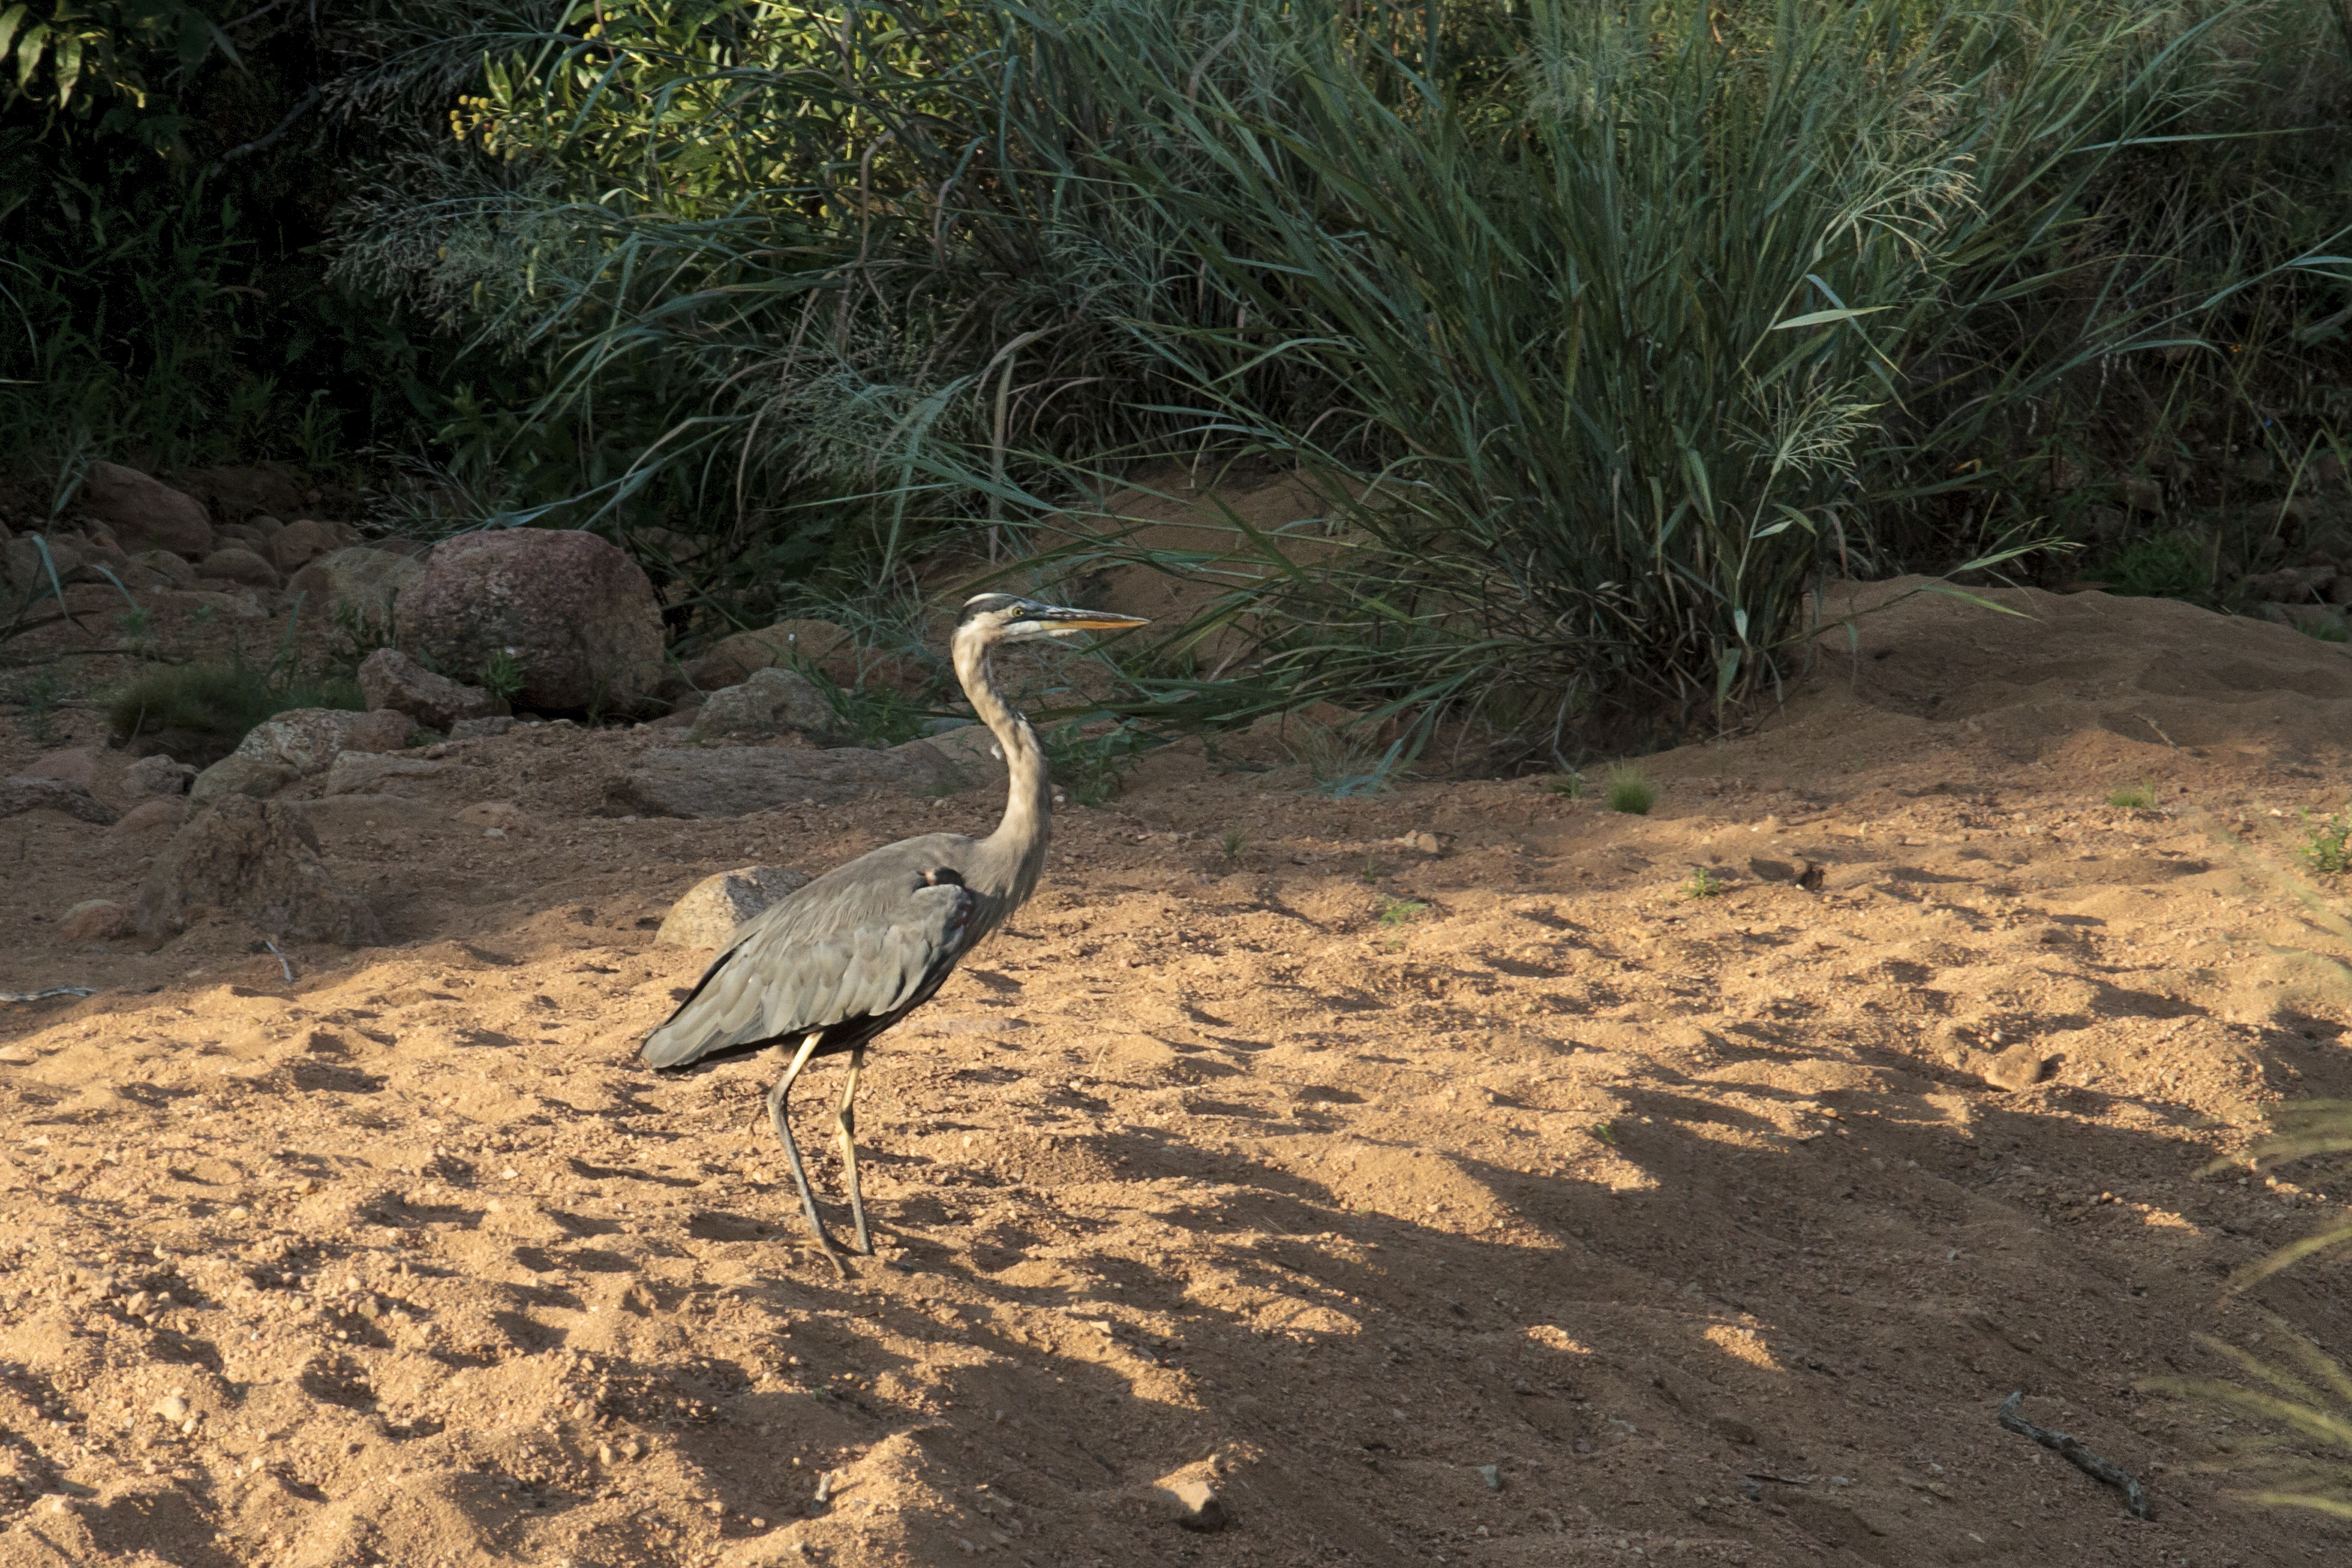
bird, wildlife, fauna, oklahoma, heron, greatblueheron, larrysmith, wichitamountains, blueheron